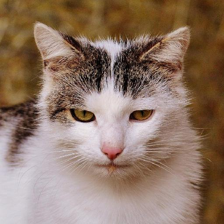
Label: animals